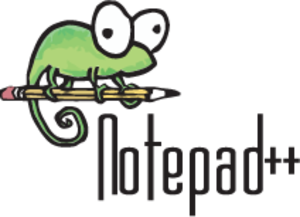
Notepad++
Notepad++ er et tekstredigeringsprogram, primært beregnet til programmering. Det understøtter mange forskellige programmeringssprog, herunder PHP, ASP, C++, C#, Python og Perl.